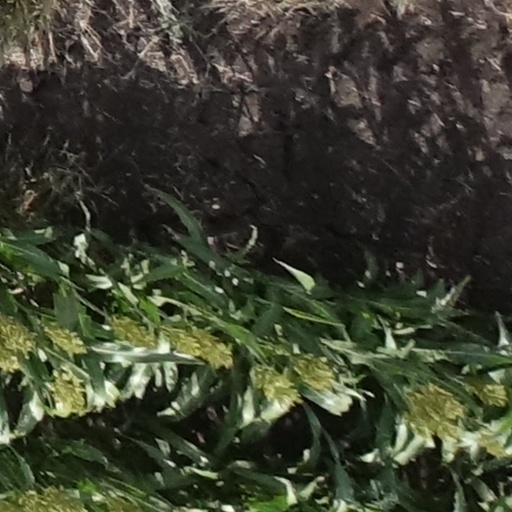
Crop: sorghum